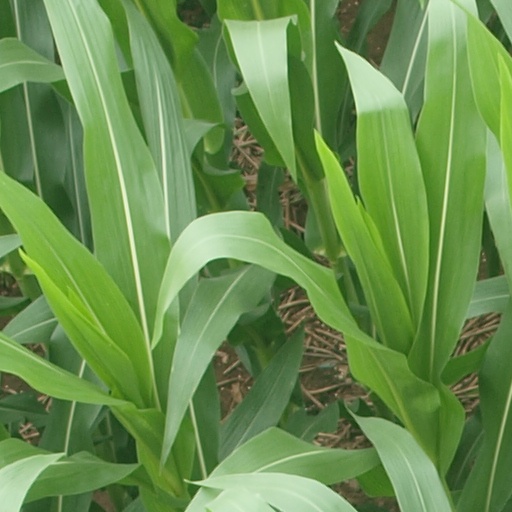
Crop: maize; corn